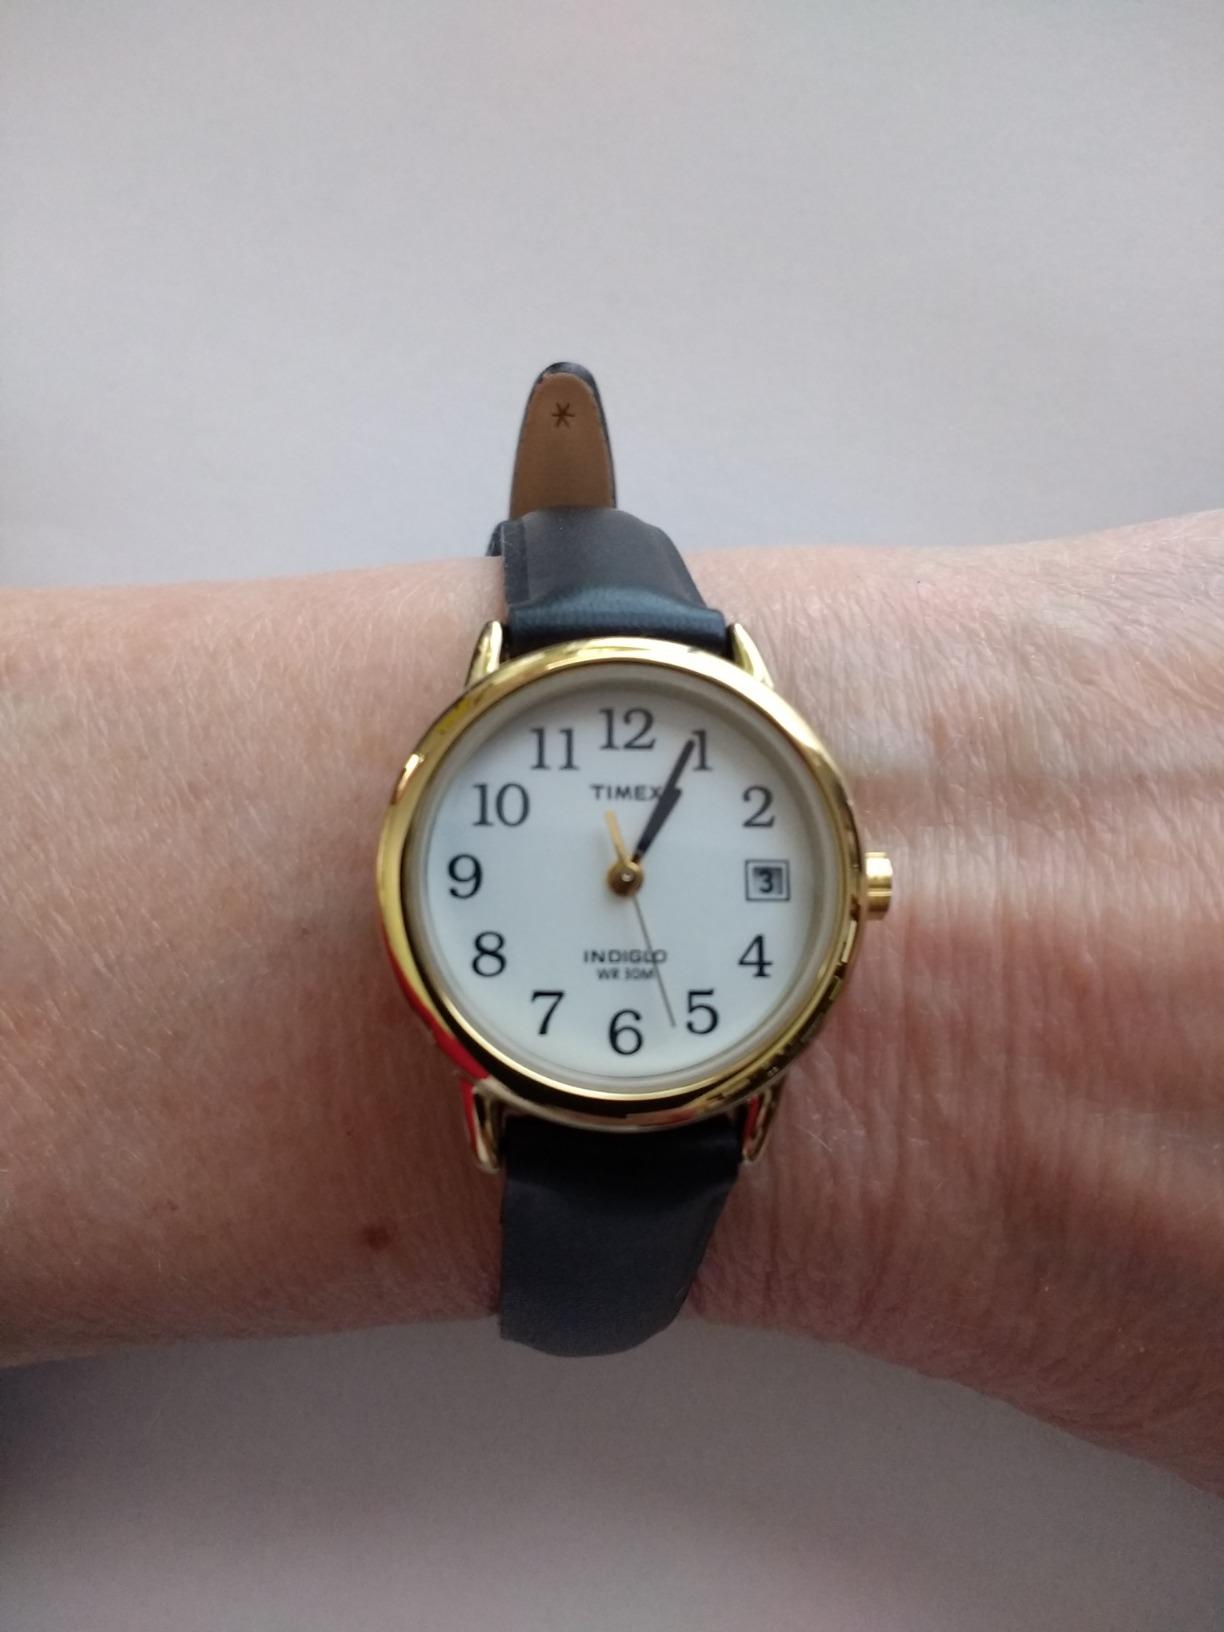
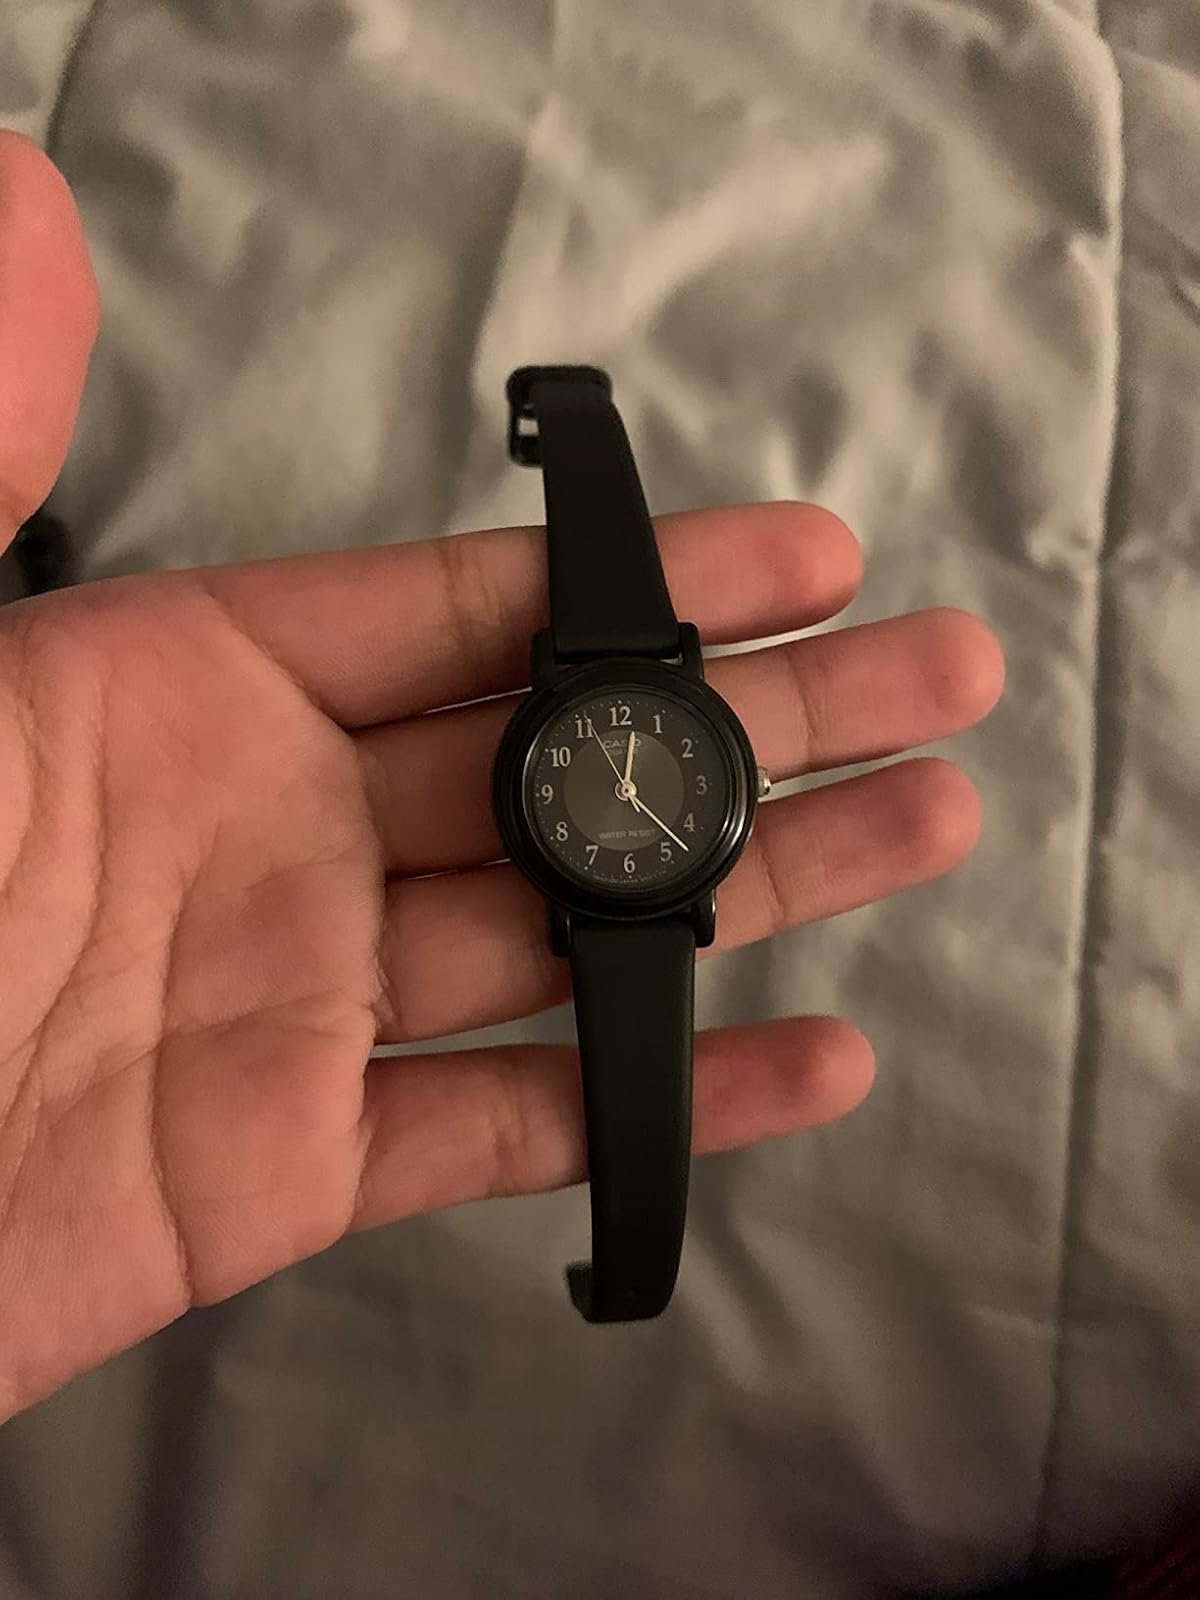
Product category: accessories_watch
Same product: no